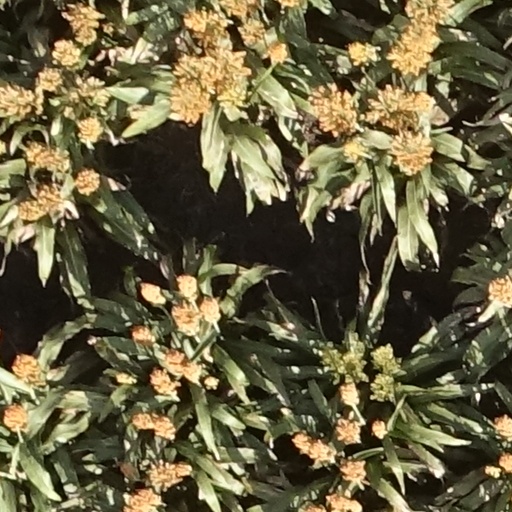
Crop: sorghum